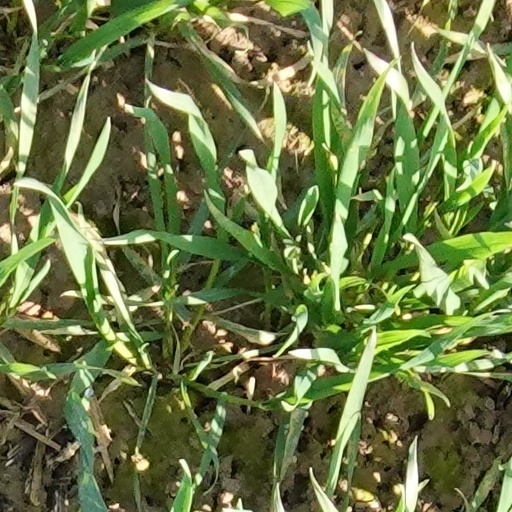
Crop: wheat